Shadrinsk

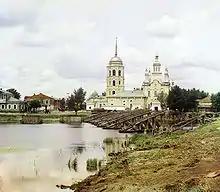
Shadrinsk Cathedral, photographed by Sergey Prokudin-Gorsky

Shadrinsk was founded in 1662 as an agricultural and trade settlement. Shadrinsk hosted the second largest fair in the Urals region. Town status was granted to it from 1712 to 1737 and in 1781.